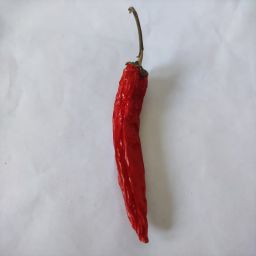
Crop: New Mexico Green Chile
Quality: Dried